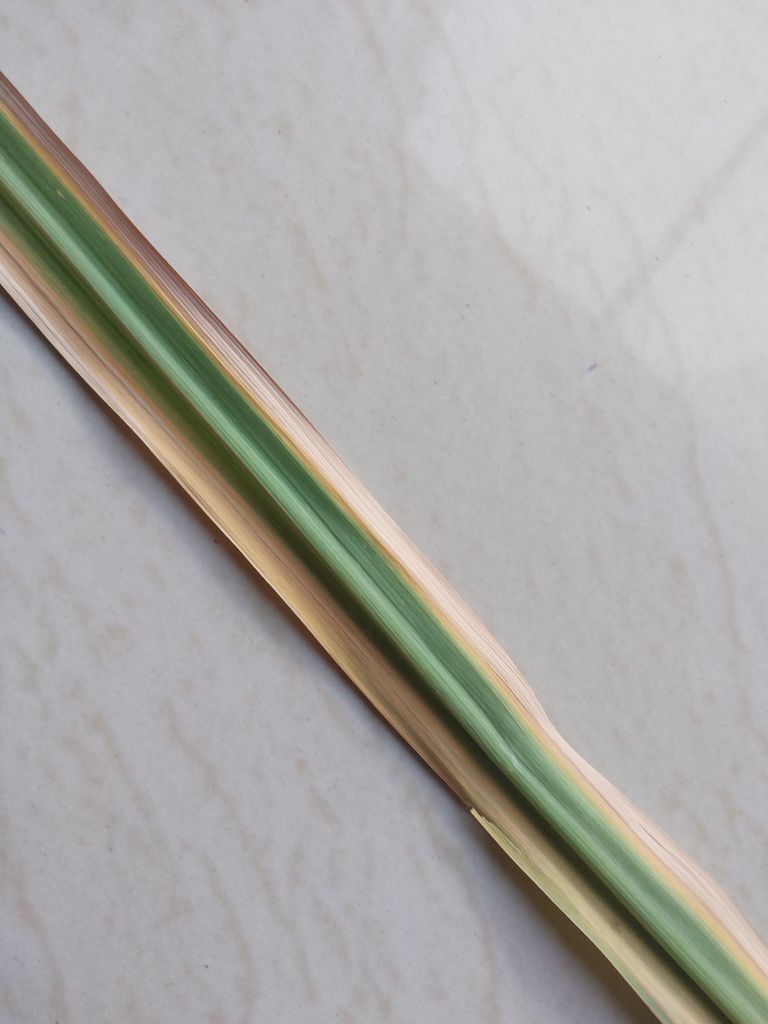
Label: Yellow Leaf